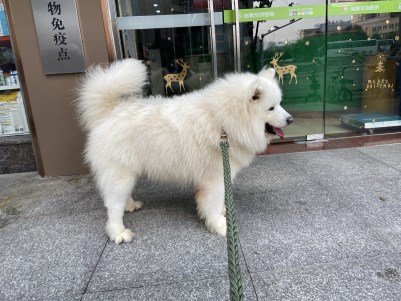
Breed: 2192-n000088-Samoyed